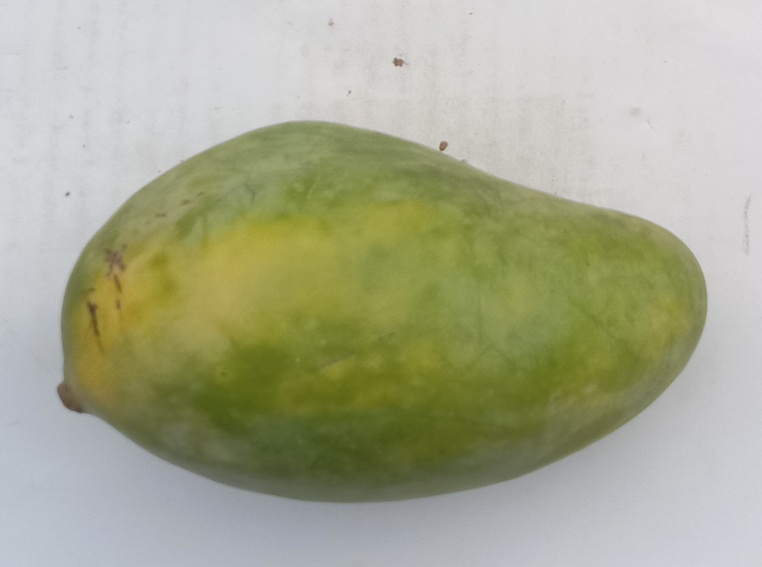
Mango variety: Sindhri